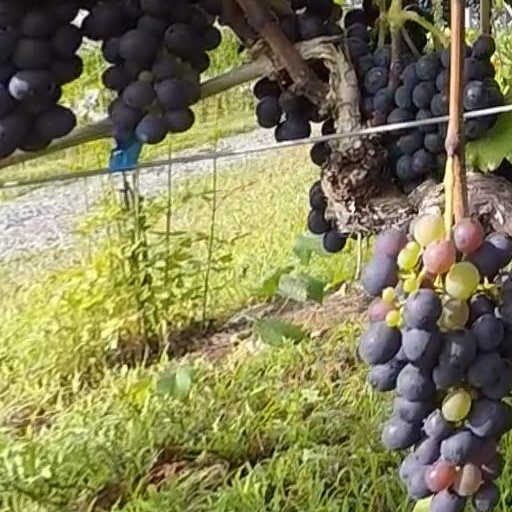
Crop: grape